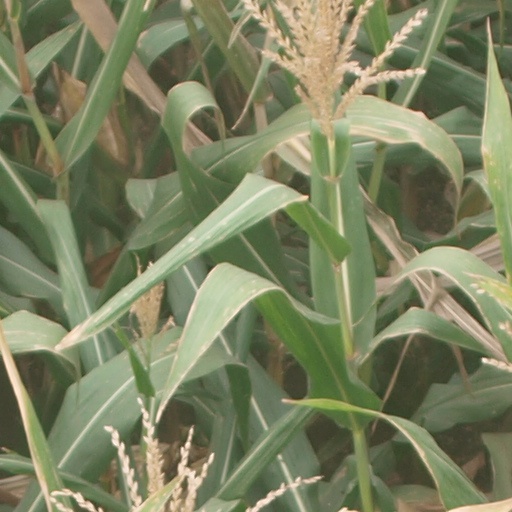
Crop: maize; corn